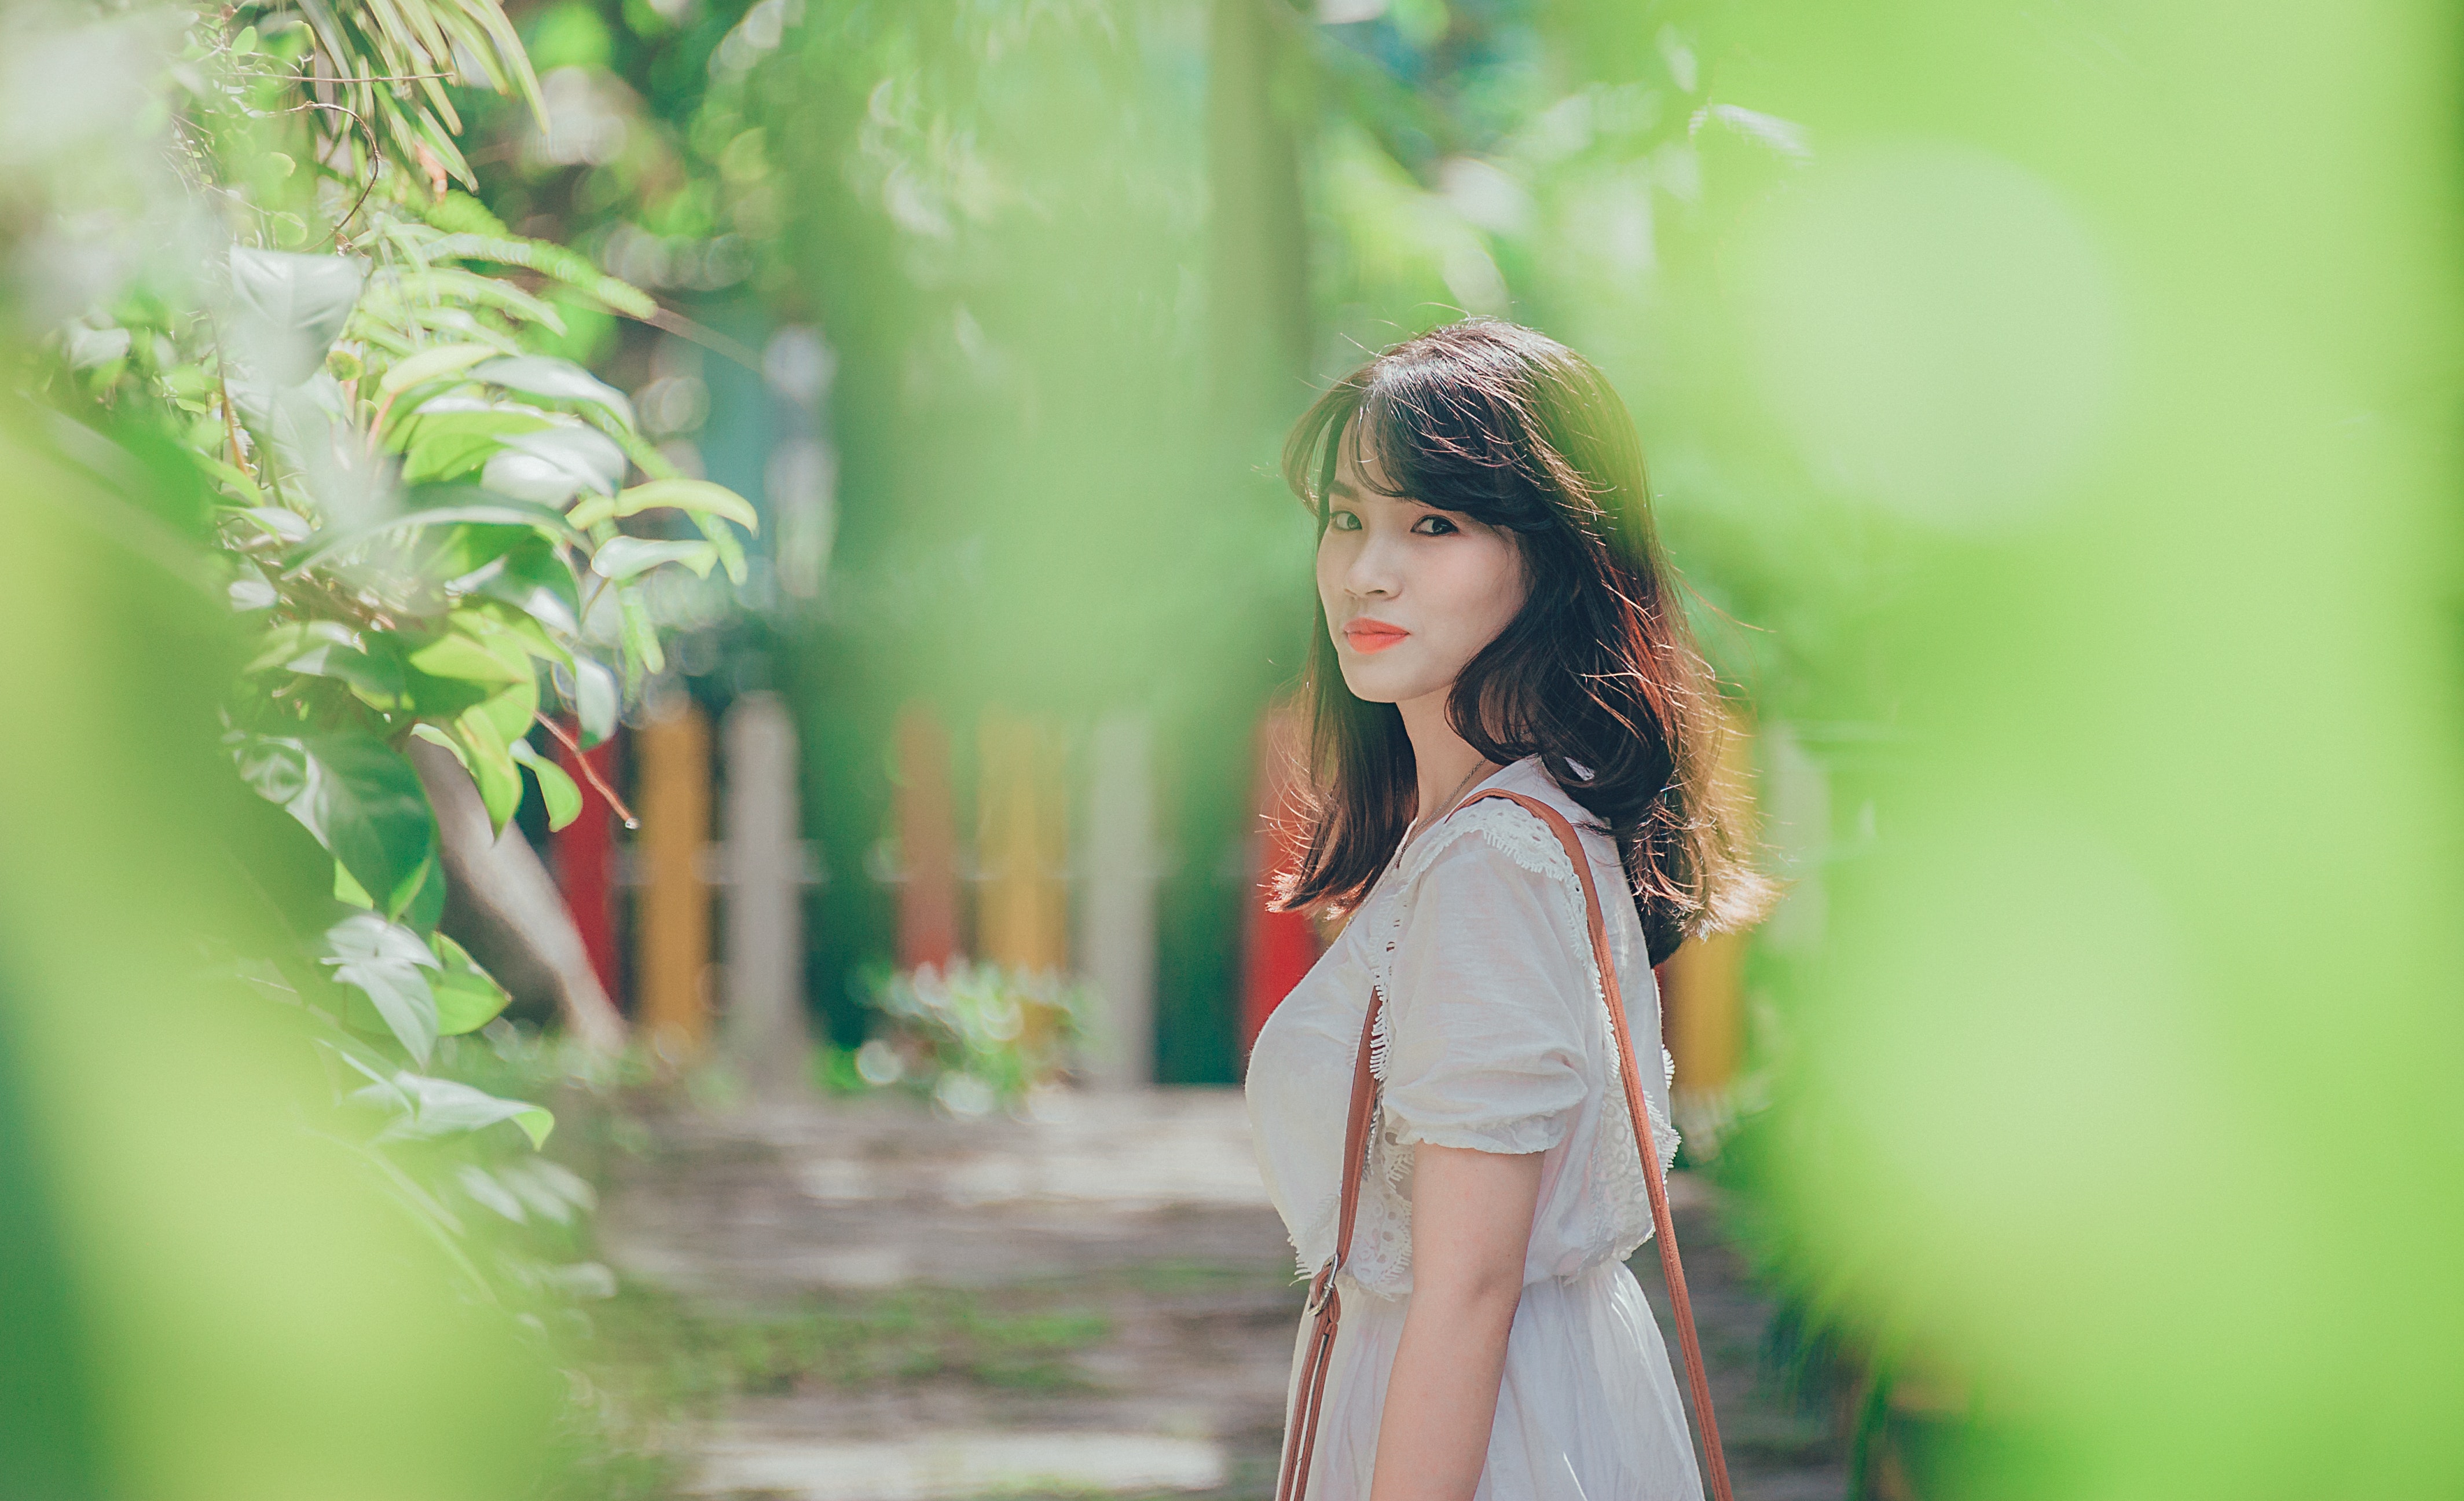
People in nature, hair, green, photograph, beauty, skin, leaf, pink, sunlight, yellow, shoulder, lip, tree, photography, botany, fashion, summer, long hair, spring, photo shoot, grass, eye, smile, forest, dress, portrait photography, plant, model, flower, brown hair, portrait, black hair, happy